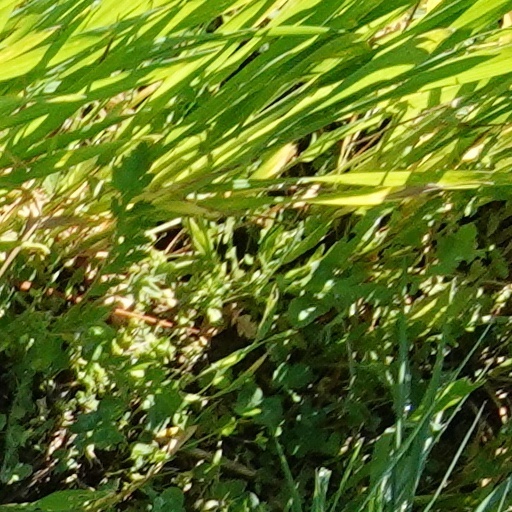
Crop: wheat